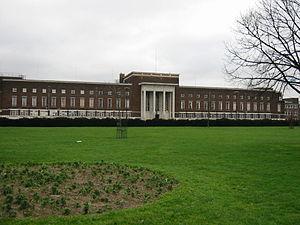
Il existe plus de 9 000 bâtiments classés Grade I et 20 000 bâtiments classés Grade II * en Angleterre. Cette page est une liste de ces bâtiments du borough londonien de Barking et Dagenham.
Le Borough londonien de Barking et Dagenham, l’un des boroughs périphériques de Londres, comptent plus de 25 parcs, jardins et espaces verts. Ceux-ci fournissent les "poumons verts" pour les activités de loisirs.